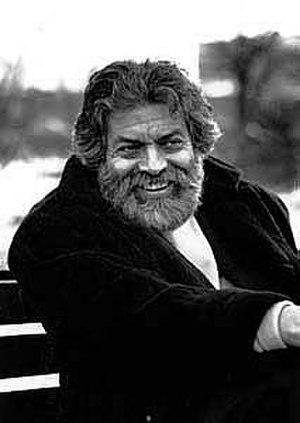
Marek Halter